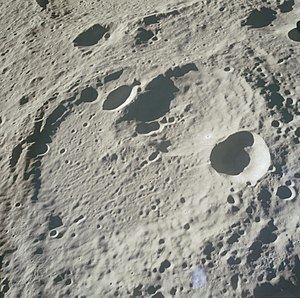
Alden (månekrater)
Alden er et nedslagskrater på Månen, som ligger på den sydlige halvkugle på Månens bagside og er opkaldt efter den amerikanske astronom Harold Alden.